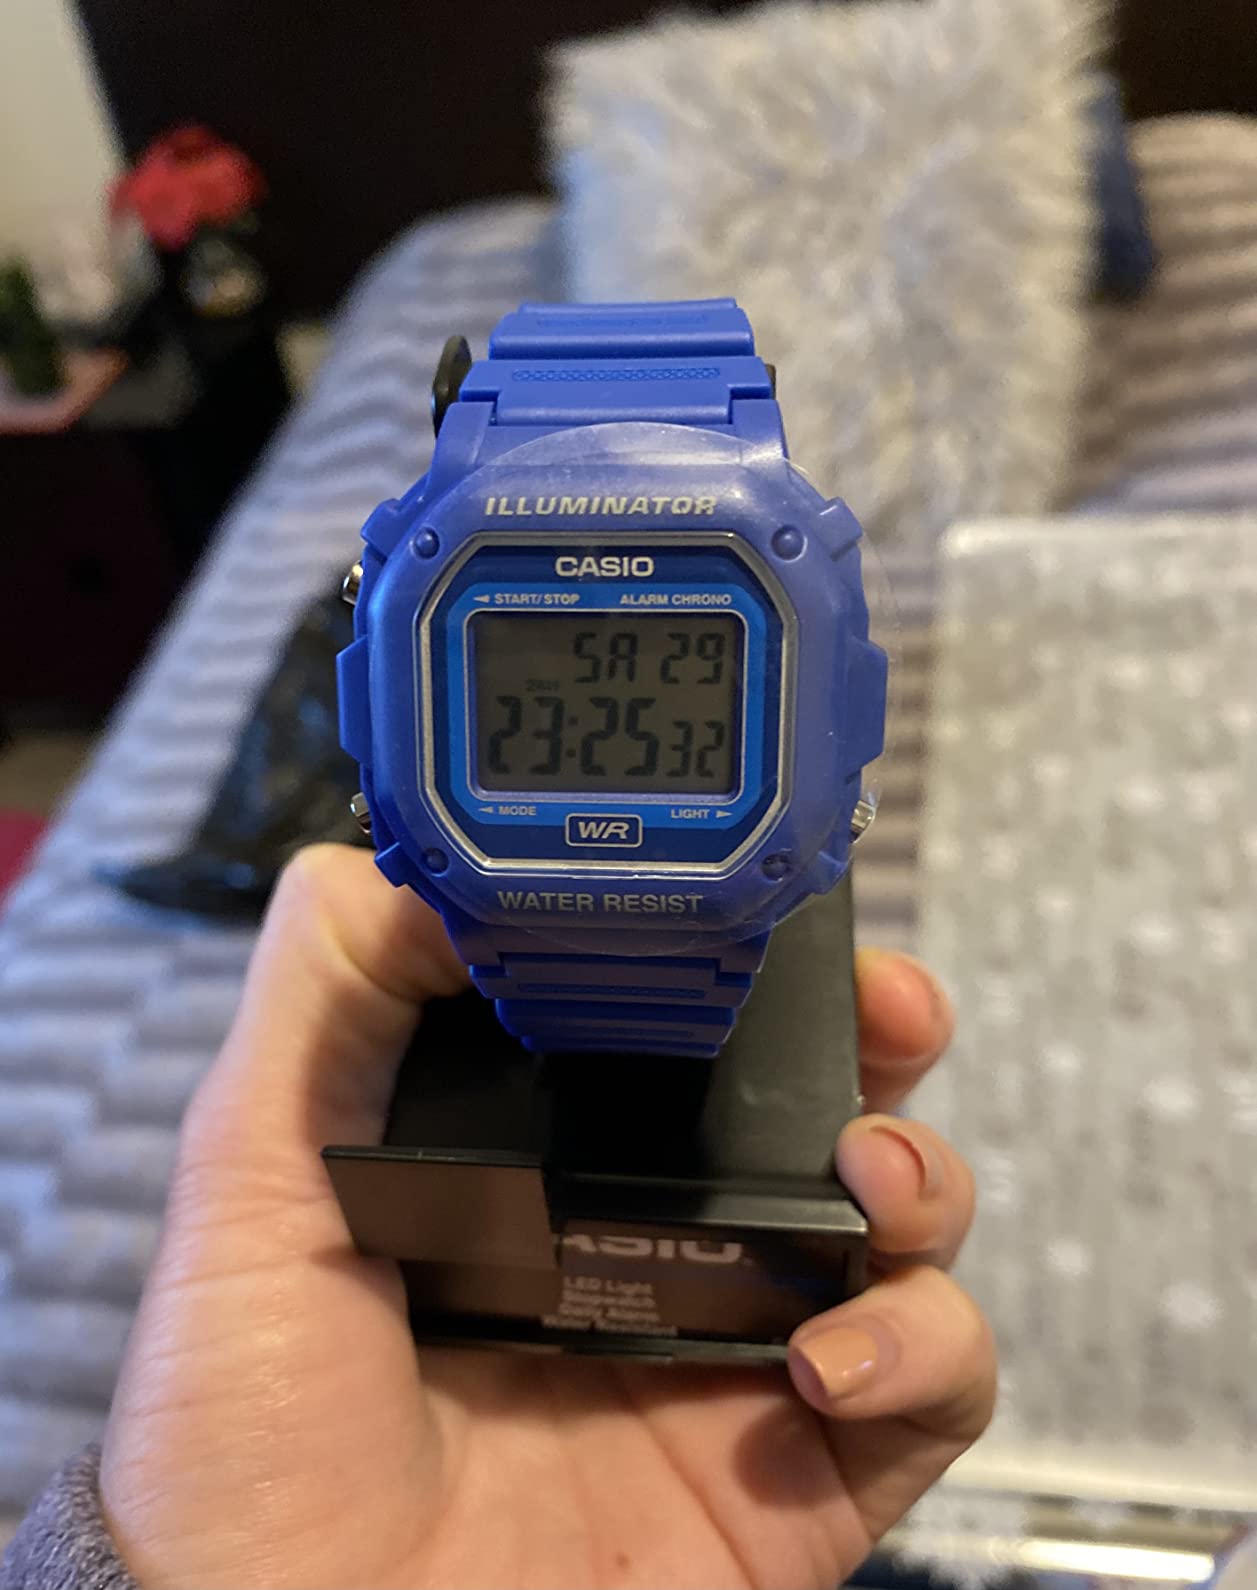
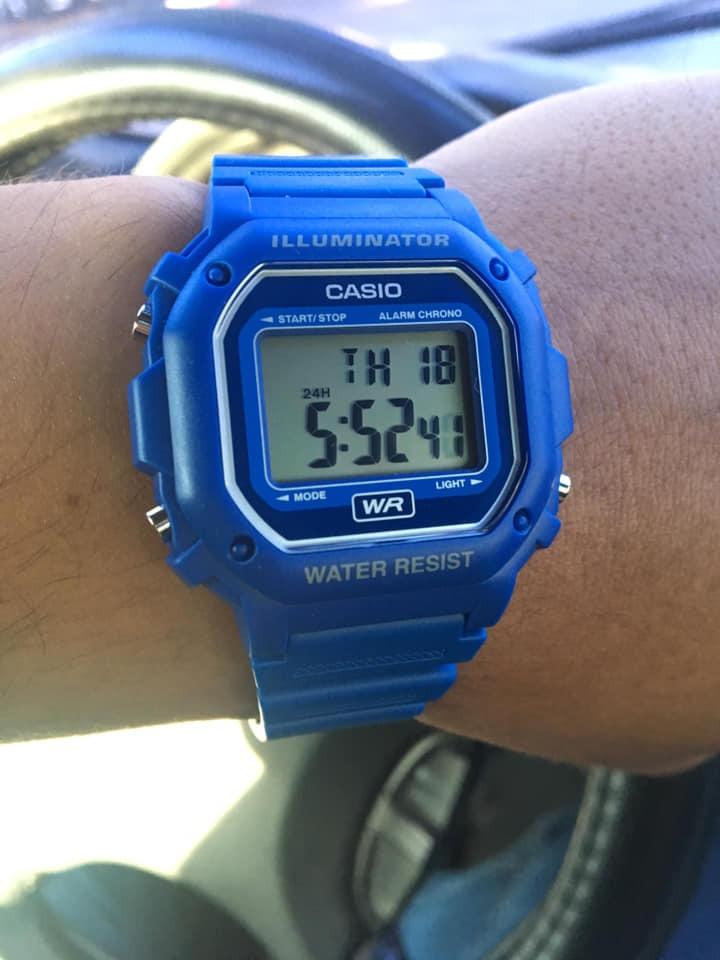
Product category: accessories_watch
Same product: yes